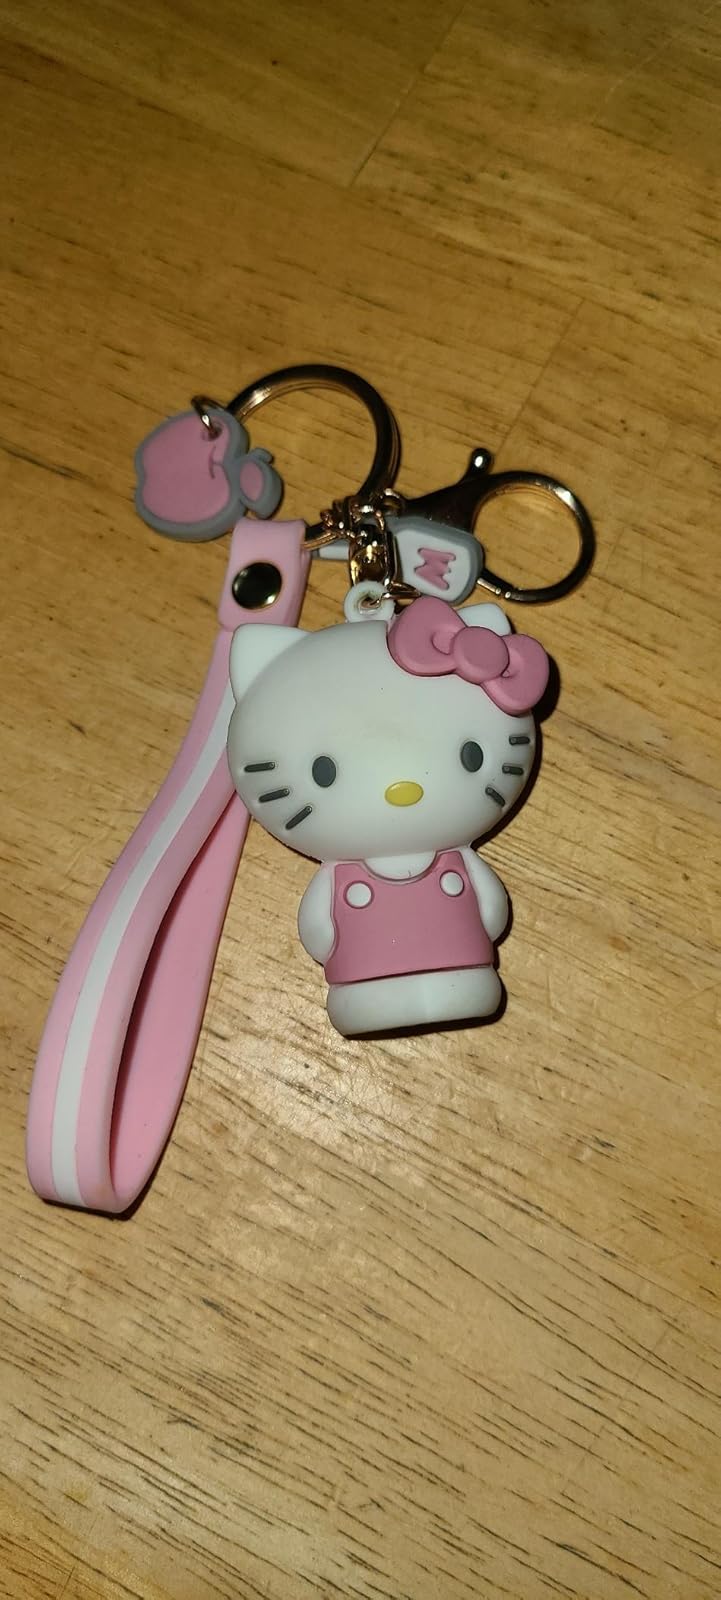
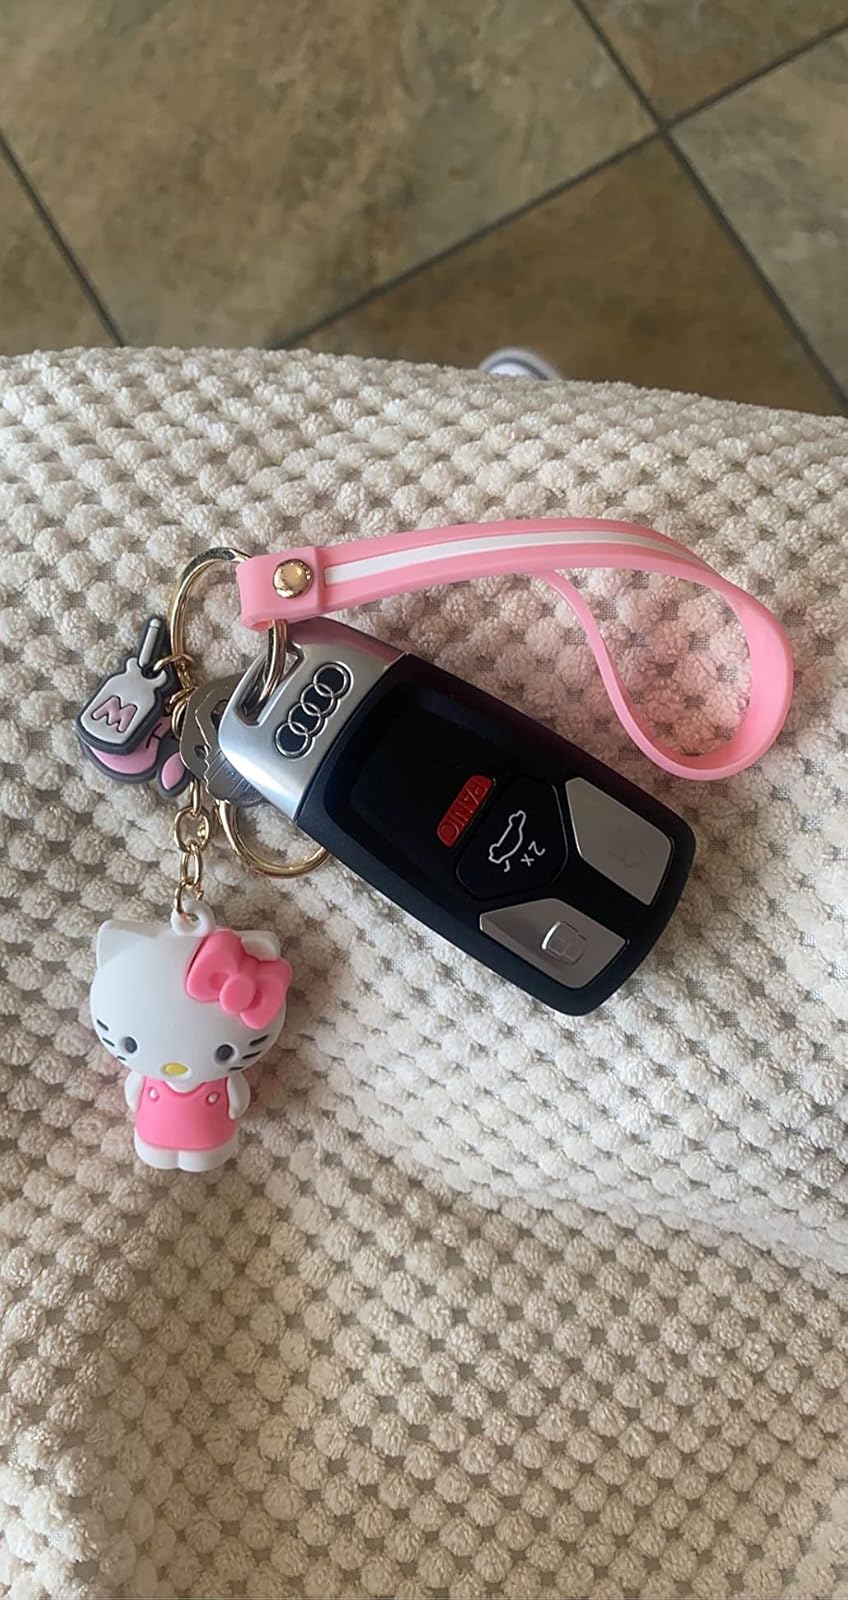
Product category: accessories_keychain
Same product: no